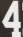
Number: 4